Colima

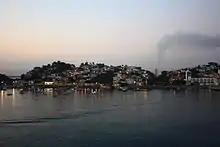
Manzanillo harbor

Indigenous and Spanish cultures have played a part in the shaping of the state, although traces can be hidden in modern local cultures and traditions. Most crafts and dances of the state are of indigenous origin although some originated after the Conquest. The Spanish contributed to bullfighting and charreada.